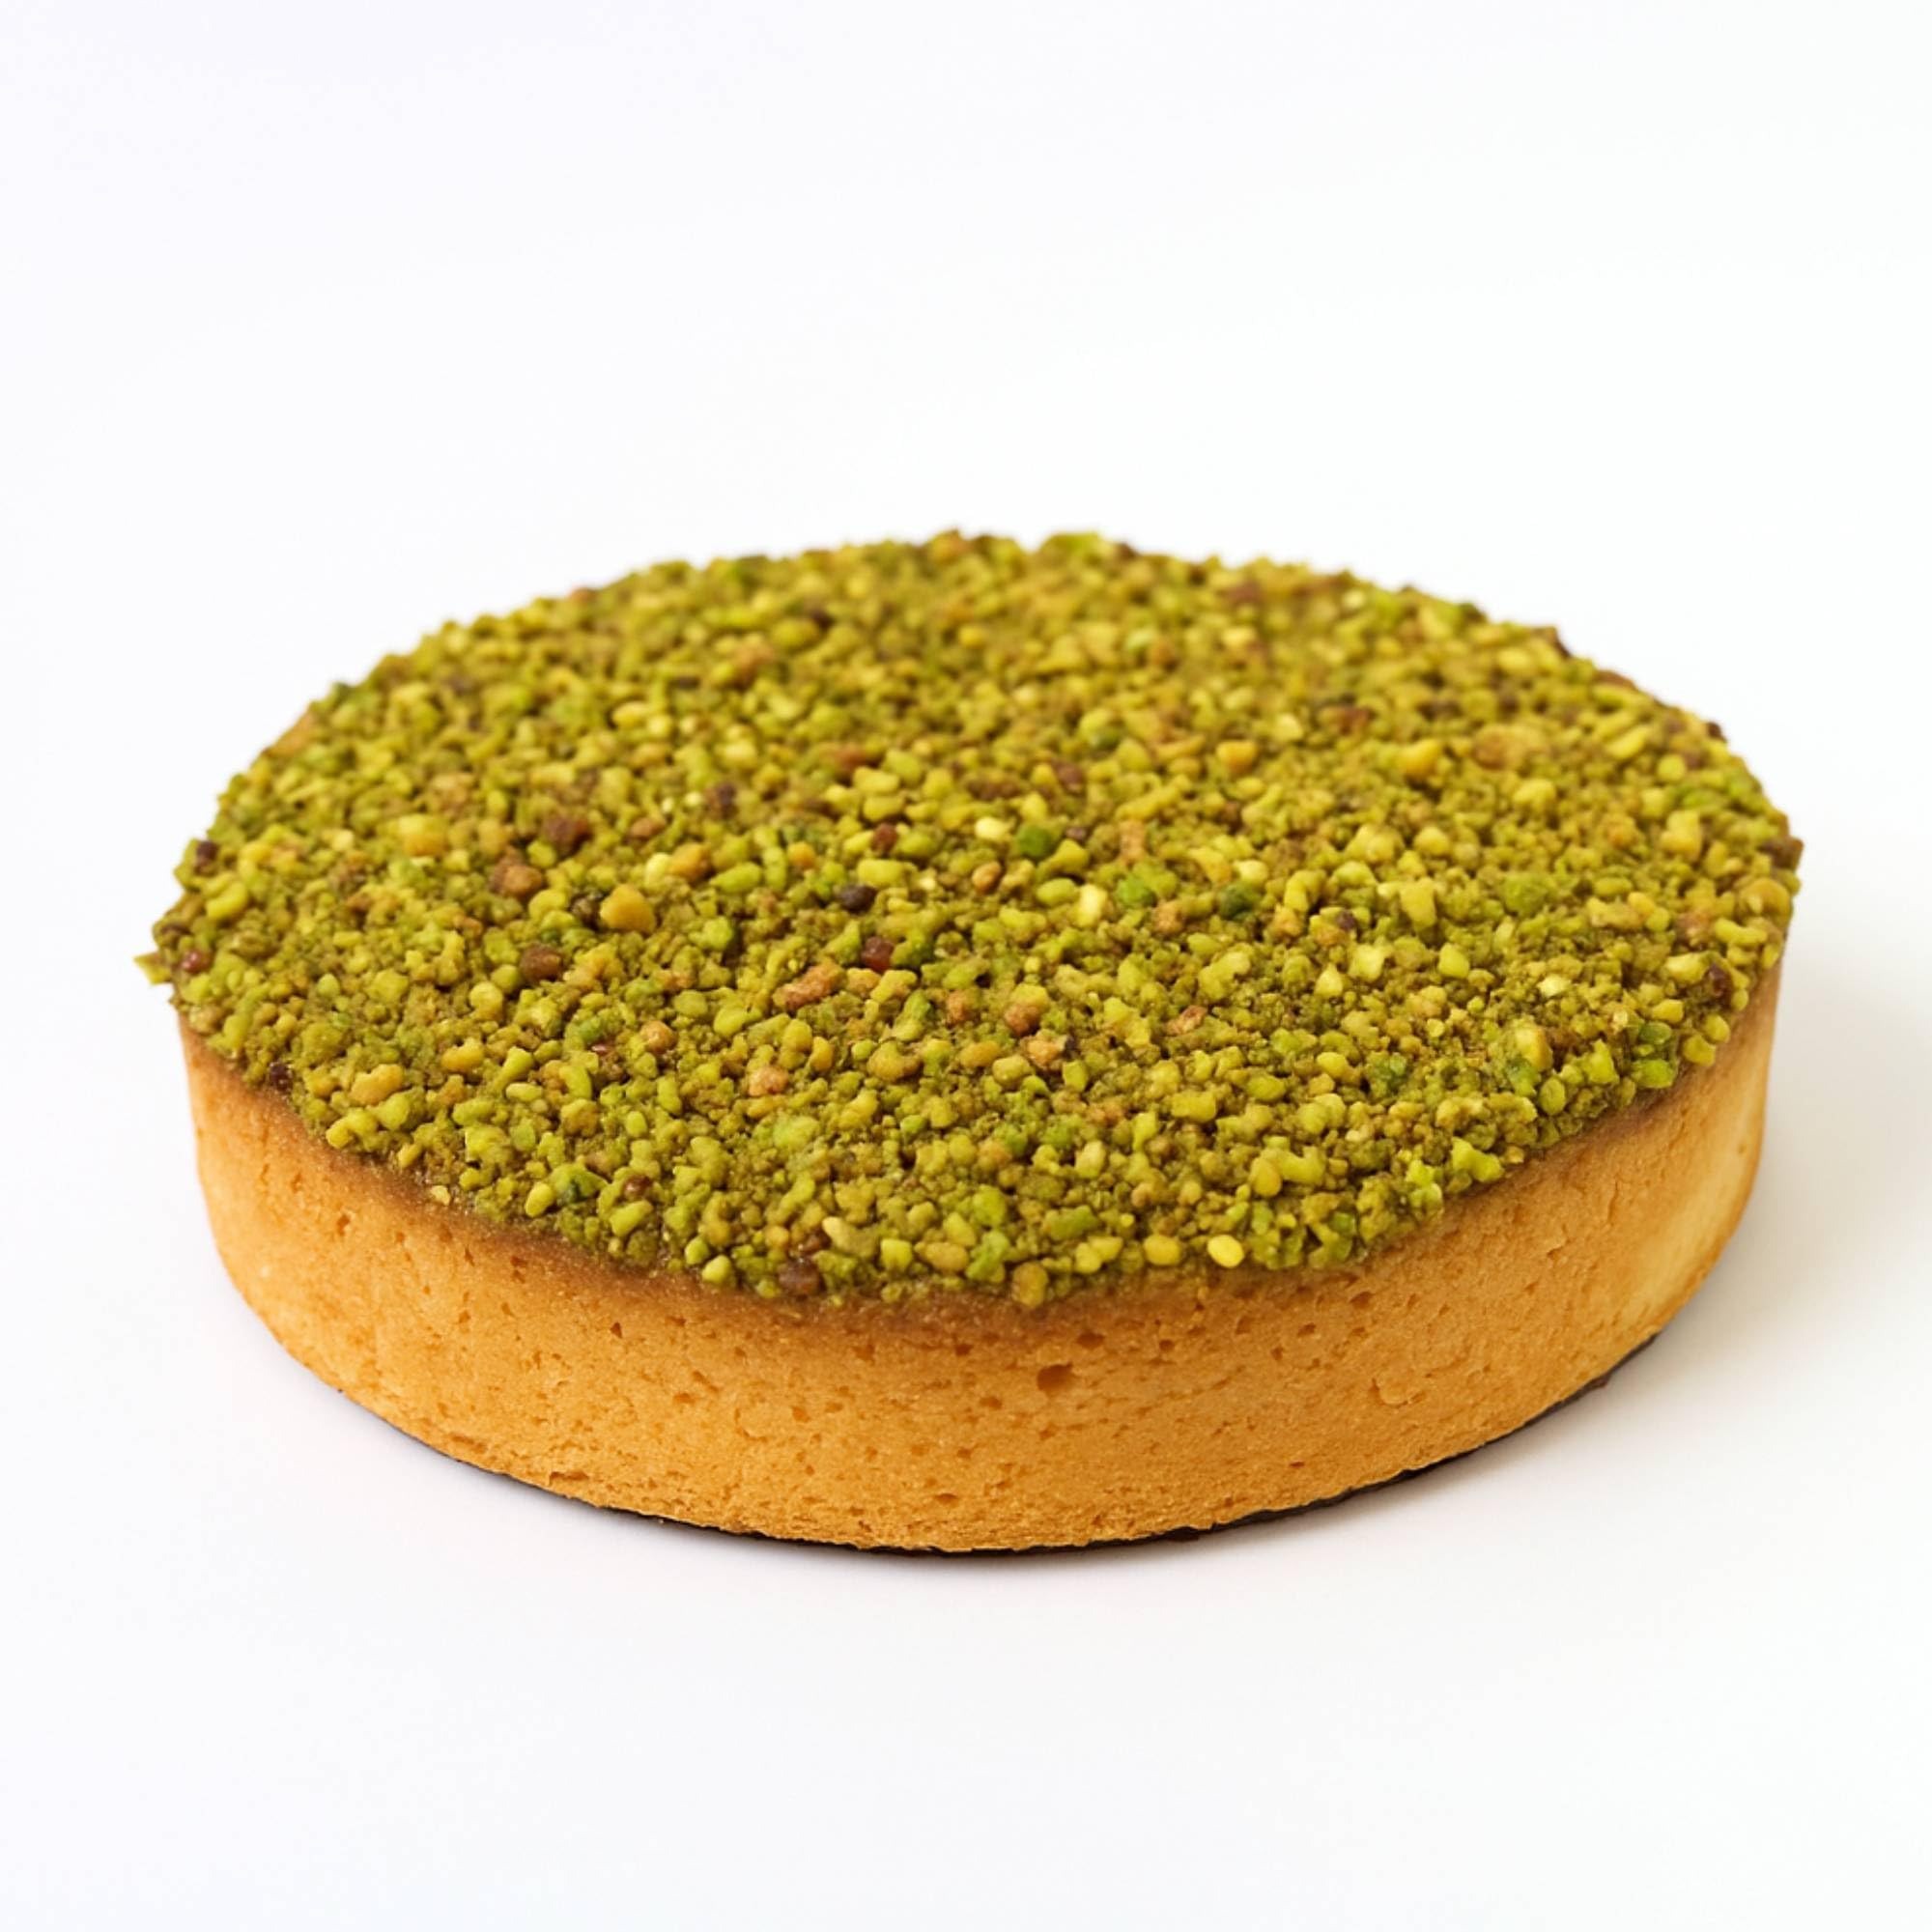
Item Name: Andy Anand Luxurious Caramel Pistachio Cake 9" - 2.6 lbs | Fresh, Gourmet Gift, No Preservatives, Handmade Daily - Perfect for Celebrations & Gifts
Bullet Point 1: FRESHLY MADE DAILY CAKE: Enjoy the unparalleled freshness of our Traditional Caramel Pistachios Cake, baked daily to ensure every slice is as succulent as the last. A true gourmet delight that's always fresh, never frozen.
Bullet Point 2: GOURMET GIFT BOXED CAKE: Elegantly packaged in a gift box, this cake makes a sophisticated present for any occasion. Its artisanal quality and exquisite taste make it a memorable treat for loved ones.
Bullet Point 3: ALL-NATURAL BAKERY DESSERTS: Indulge in the purity of our all-natural cake, free from artificial additives. Each bite is a testament to the wholesome goodness of our carefully selected ingredients.
Bullet Point 4: CHEMICAL-FREE CAKE: Savor the difference with our chemical-free cake, where every ingredient is natural, ensuring a clean, guilt-free indulgence that's as good for you as it tastes.
Bullet Point 5: CALIFORNIA PISTACHIOS CAKE: This cake is generously topped with premium California pistachios, adding a rich, nutty flavor that perfectly complements the sweet caramel. A delightful fusion of textures and tastes.
Bullet Point 6: NO PRESERVATIVES CAKE: Experience the true essence of our bakery fresh cake, made without preservatives for an authentic taste. It's pure, fresh, and irresistibly delicious, just like homemade.
Bullet Point 7: BAKERY FRESH CAKE: Straight from the oven to your table, our cake is the epitome of freshness. Its moist, tender crumb and rich flavor make it a bakery-quality dessert that's simply unmatched.
Bullet Point 8: TRADITIONAL CARAMEL PISTACHIOS CAKE: Crafted with a time-honored recipe, this cake is a harmonious blend of luscious caramel and crunchy pistachios. A classic treat that's both comforting and luxurious.
Bullet Point 9: EXQUISITE TASTE EXPERIENCE: Each slice of this gourmet cake offers a symphony of flavors, from the deep sweetness of caramel to the savory crunch of pistachios, creating a taste experience that's truly divine.
Bullet Point 10: PERFECT FOR ANY CELEBRATION: Whether it's a birthday, anniversary, or just a special day, this cake is the perfect centerpiece. Its elegant presentation and exceptional taste are sure to make any occasion memorable.
Product Description: **Delicious Bakery Cake for Delivery - Perfect for Birthdays** Indulge in the goodness of our whole foods cake bakery, known for its freshly baked goods. Our freshly baked cakes and pastries are crafted with love and ready to eat. Enjoy the convenience of ready-made cakes from our bakery, perfect for any dessert table. Order now to get our delectable bakery cakes delivered and make every moment sweeter! With our cake delivery service, you can enjoy the convenience of getting the best classic cake delivered right to your doorstep. No need to search for "cake near me" when you can have our scrumptious creation sent straight to you. We take pride in ensuring that our cakes arrive fresh and in perfect condition. Thanks for Helping Children As a part of our philanthropic efforts 15% of the sales proceeds are donated to Schools where children are given free education. Over 2 million Dollars have already been donated. Make a Difference in a Child’s life. !!!
Value: 41.6
Unit: Ounce

Price: 62.84